Busways in Brisbane

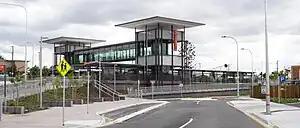
Langlands Park busway station

The Brisbane Busway network is a bus rapid transit network in Brisbane, Australia. The network comprises grade-separated bus-only corridors, complementing the Queensland Rail Citytrain network. Management of the busway network is the responsibility of Translink as coordinator of South East Queensland's integrated public transport system.